Juan Vélaz de Medrano IV

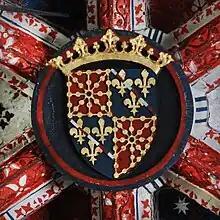
Charles III's personal coat of arms in the Cathedral of Pamplona emphasizes both his Navarrese kingship and his male-line descent from the kings of France.

The court of the Crown condemns the jurors, foremen and council of Orendáin and former neighbors of Artazu, Soracoiz and Guirguilaño, for rebelling against Juan Velaz de Medrano, lord of Orendain, gentleman, whom they wanted to kill, for the payment of a dinner in 1410.